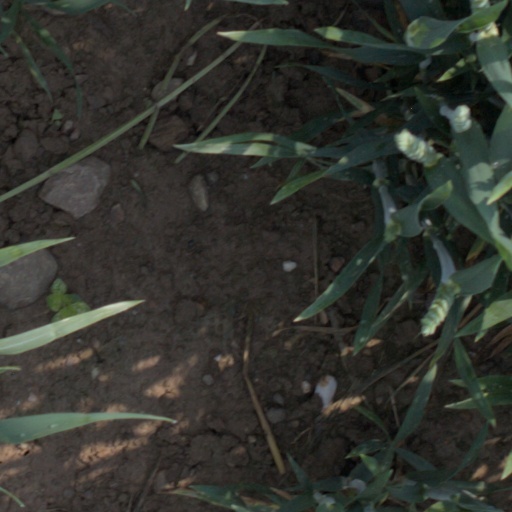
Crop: wheat